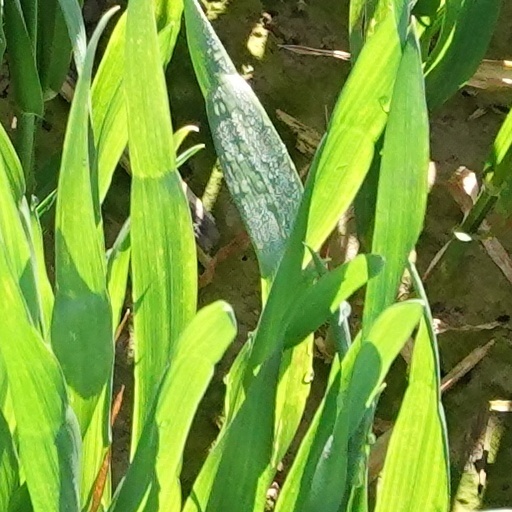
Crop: wheat